Shahrbanou Tadjbakhsh

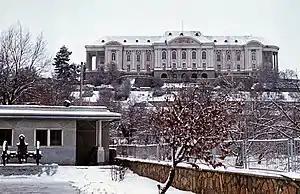
Tadjbakhsh was a student during the Soviet-Afghan War: here, Tajbeg Palace as Red Army HQ (1982)

Tadjbakhsh is a thought leader in the field of Human Security studies, both as an academic subject and as a policy field. She has been teaching one of the longest running university courses on the subject at the Institute of Political Studies (Sciences Po) in Paris since 2003, in addition to running a summer program at Sciences Po since 2007.